YOG–42

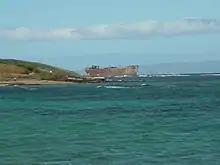
USS "YOGN-42" in 2006, wrecked on Lānaʻi Beach.

Re-designated "YOGN-42" in May 1946, she was struck from the Naval Register on August 15, 1949. Sometime the next year, she was intentionally beached on the north coast of Lānaʻi in the Hawaiian Islands, where she can be seen to this day. The United States Navy has recommended the wreck of "YOGN-42" for protected status in the National Register of Historic Places for cultural preservation as a Lānaʻi tourist attraction.